British enterprise law

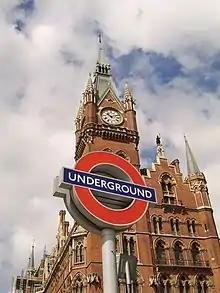
While train fares have increased beyond inflation since privatisation, London Underground fares under public control have not increased under Labour mayors, but increased under a Conservative mayor.

As real competition in natural monopolies always appeared unlikely, Ofwat has always set upper limits to prices, historically for 5-year periods. This has followed the formula of RPI – X + K, where prices should rise no more than the retail price index of inflation, reduced by efficiency savings (X), but allowing for capital investment (K). This means prices could be fixed down or go up. Companies must publicise an annual charging scheme approved by Ofwat, while Ofwat must openly report its work programme, report to the Secretary of State, keep a register of appointments and make information on costs available. Companies can appeal to the Competition and Markets Authority for disputes over access and price caps, while Ofwat can refer companies to the CMA for breaches of conditions. After unacceptable experience of people being disconnected by private companies for non-payment, new regulations introduced exemptions for vulnerable customers, particularly people who are unable to pay, have large families or have medical conditions. Everyone has the right to be connect to a water supply and to sewers, but the cost of new connections is borne by the customer. UK water quality is generally high, since large new investments were made following the EU Drinking Water Quality Directive 1998, requiring water is "wholesome and clean". Ofwat is required to issue enforcement orders under the Water Industry Act 1991 section 18 to uphold drinking quality standards, rather than being content with "undertakings" from water companies. The Drinking Water Inspectorate has powers of investigation. There are further standards for water companies to keep up water pressure in pipes, respond quickly to letters, phone calls and keep appointments, restore supply and provide water in emergencies, and stop sewer flooding or compensate up to £1000. Finally, the Consumer Council for Water is meant to hear complaints and publicise issues with Ofwat and water companies, but its members are not elected by water customers and it has no legal power to bind Ofwat or the companies.